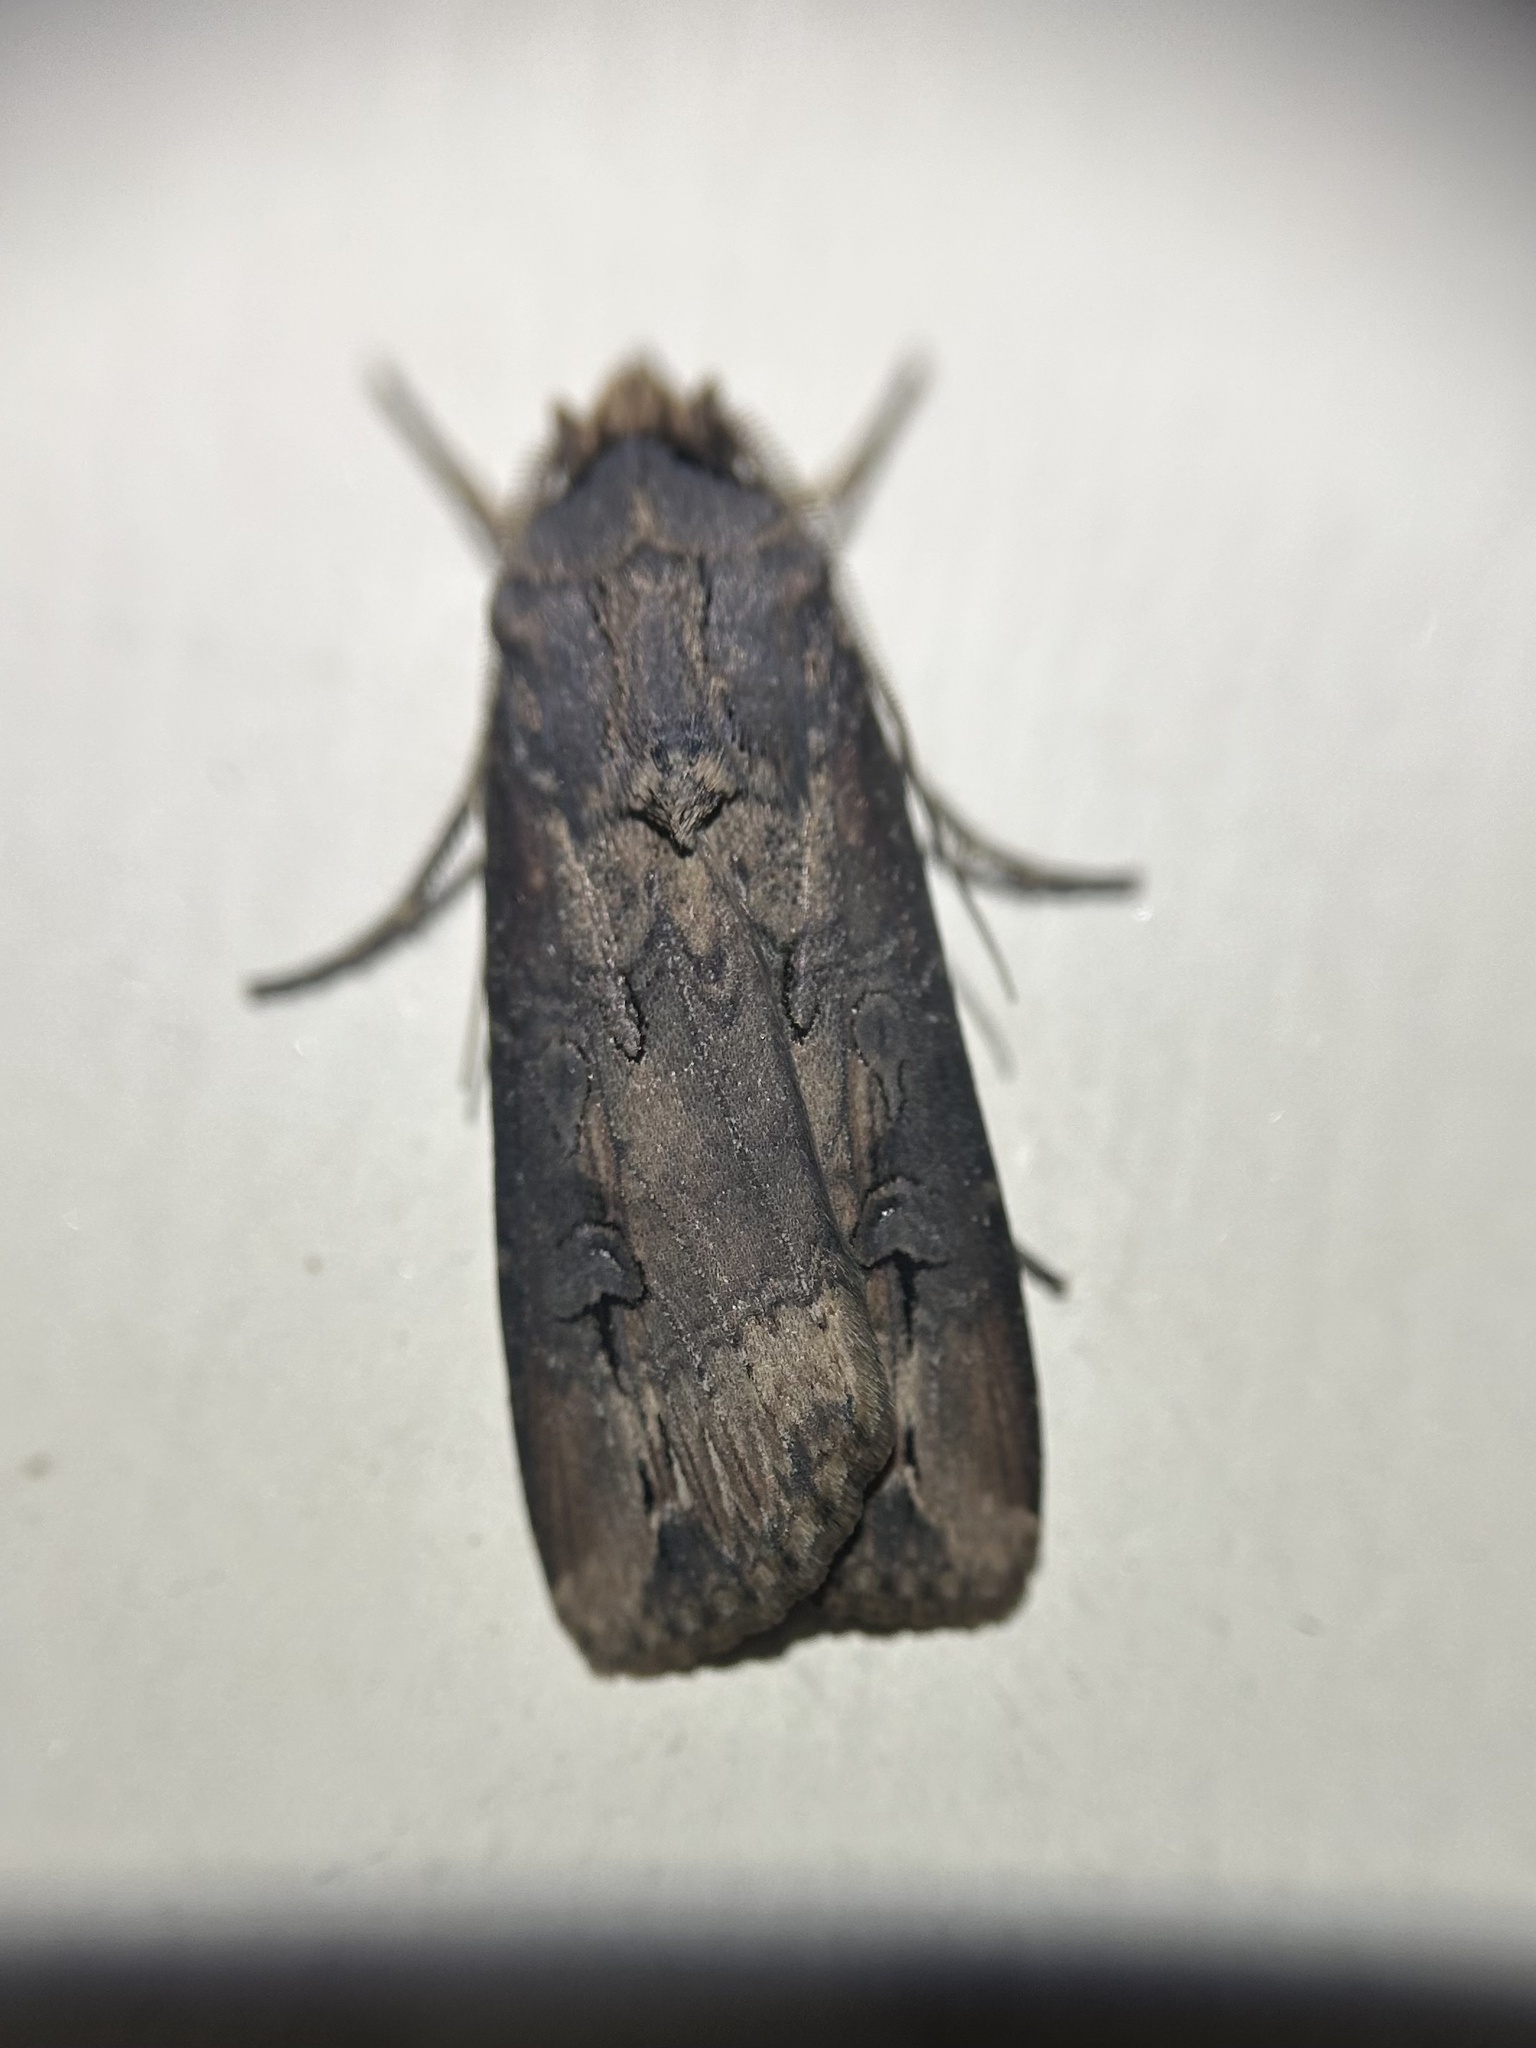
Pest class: cutworms